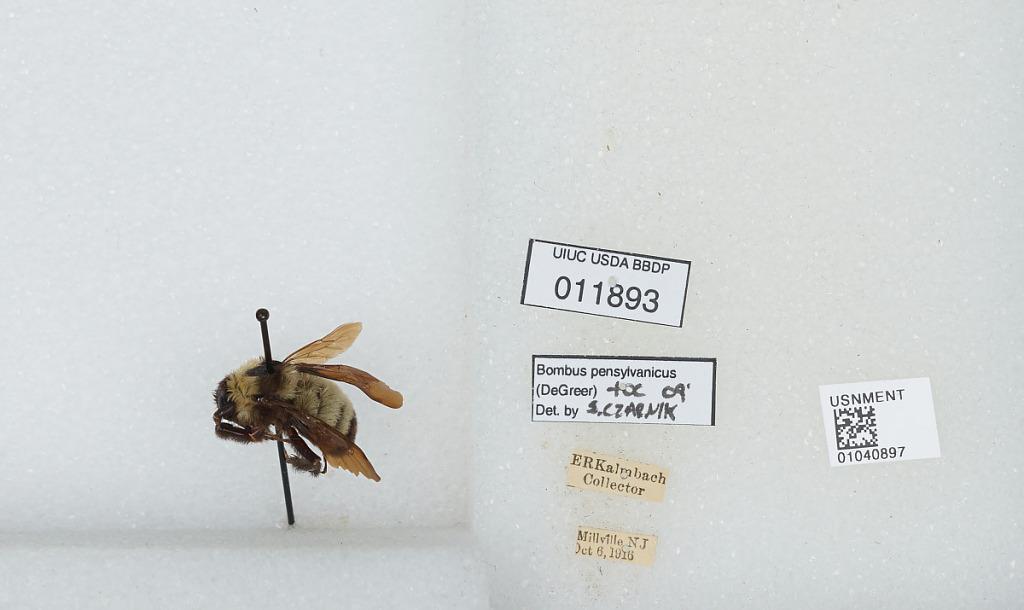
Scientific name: Bombus (Fervidobombus) pensylvanicus pensylvanicus (De Geer)
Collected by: E. Kalmbach
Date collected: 1916-10-6
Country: United States
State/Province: New Jersey
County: Cumberland
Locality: Millville
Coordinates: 39.3901, -75.0548
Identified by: Czarnik, S.